Art on the Underground

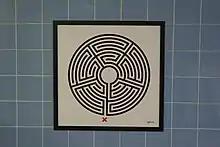
"Labyrinth" by Mark Wallinger

Art on the Underground, previously called "Platform for Art", is Transport for London's (TfL) contemporary public art programme. It commissions permanent and temporary artworks for London Underground, as well as commissioning artists to create covers for the Tube map, one of the largest public art commissions in the UK.